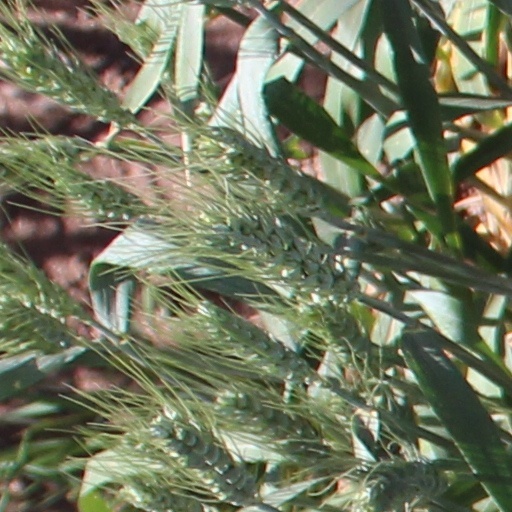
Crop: wheat